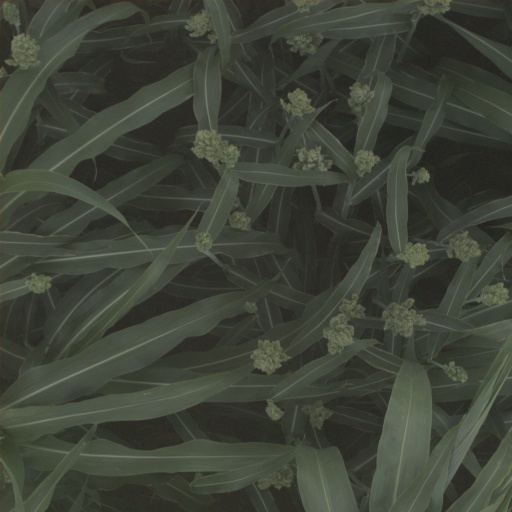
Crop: sorghum